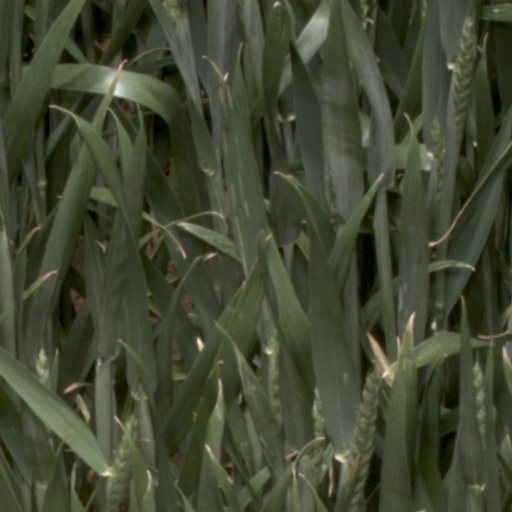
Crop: wheat